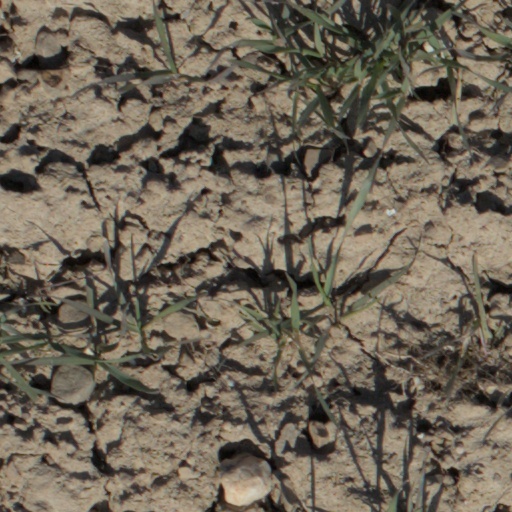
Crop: wheat